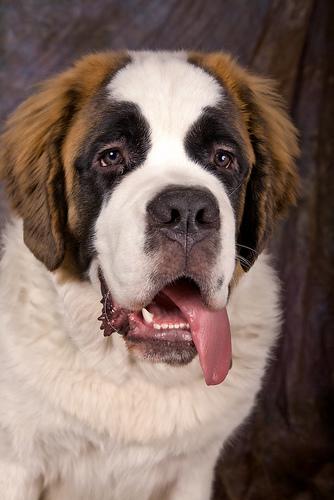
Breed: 211-n000068-Saint_Bernard